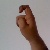
The image shows a hand gesture representing the letter 'X' in Indian Sign Language.